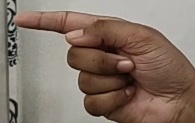
ASL sign: G